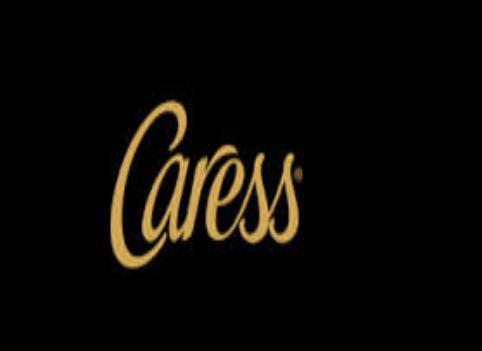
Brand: Caress
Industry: Necessities